Ajla Tomljanović

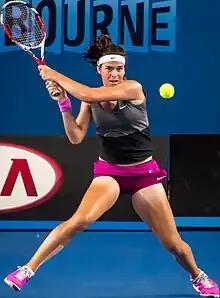
Tomljanović at the 2014 Australian Open

Tomljanović won the 2009 Australian Open girls' doubles title with Christina McHale, defeating Aleksandra Krunić and Sandra Zaniewska in the final.